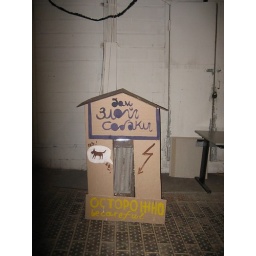
house of wicked dog (c) by zlu_4a